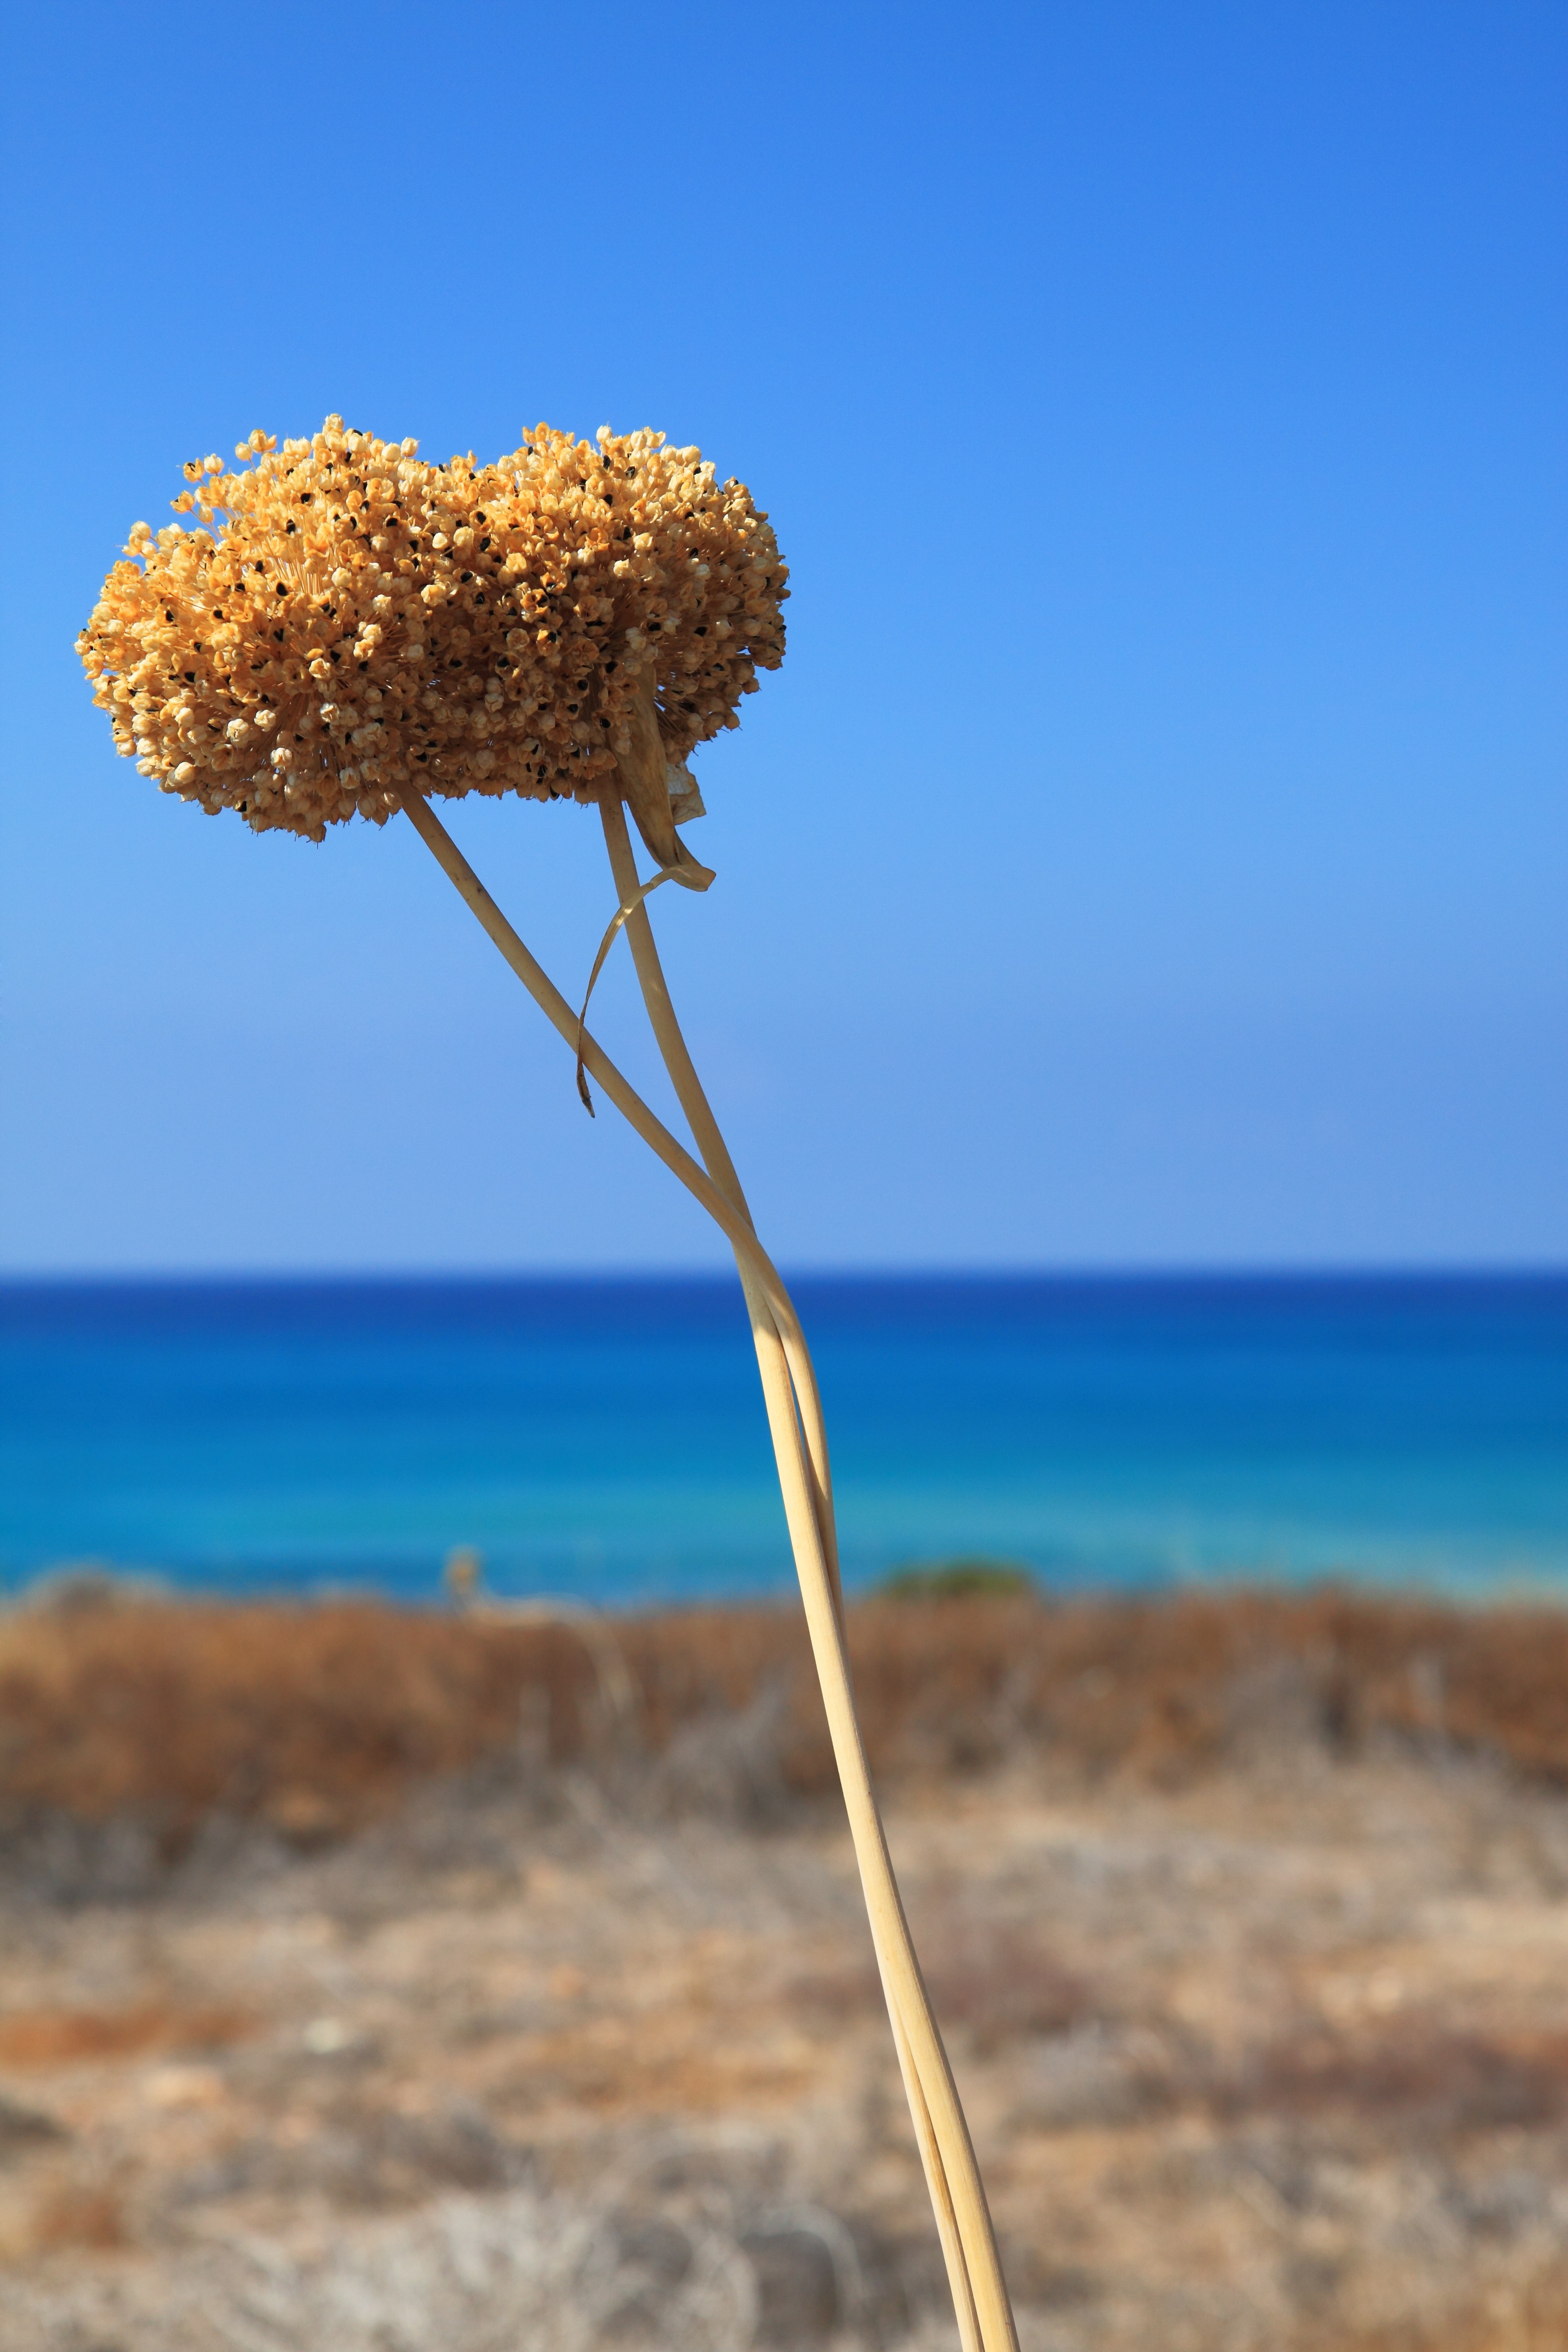
beach, sea, coast, water, nature, sand, ocean, plant, sky, shore, flower, wind, summer, dry, blue, grass family, arecales